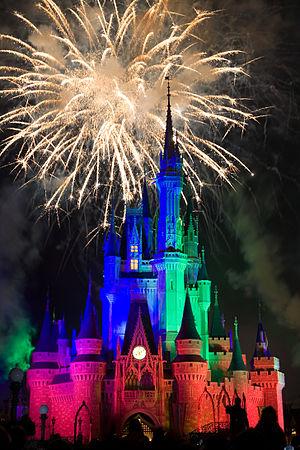
Le Château de Cendrillon est le château de contes de fées occupant la place centrale de deux parcs à thèmes Disney : Magic Kingdom et Tokyo Disneyland. D'inspiration néogothique, son architecture est issue des esquisses de l'imagineer Herbert Ryman.